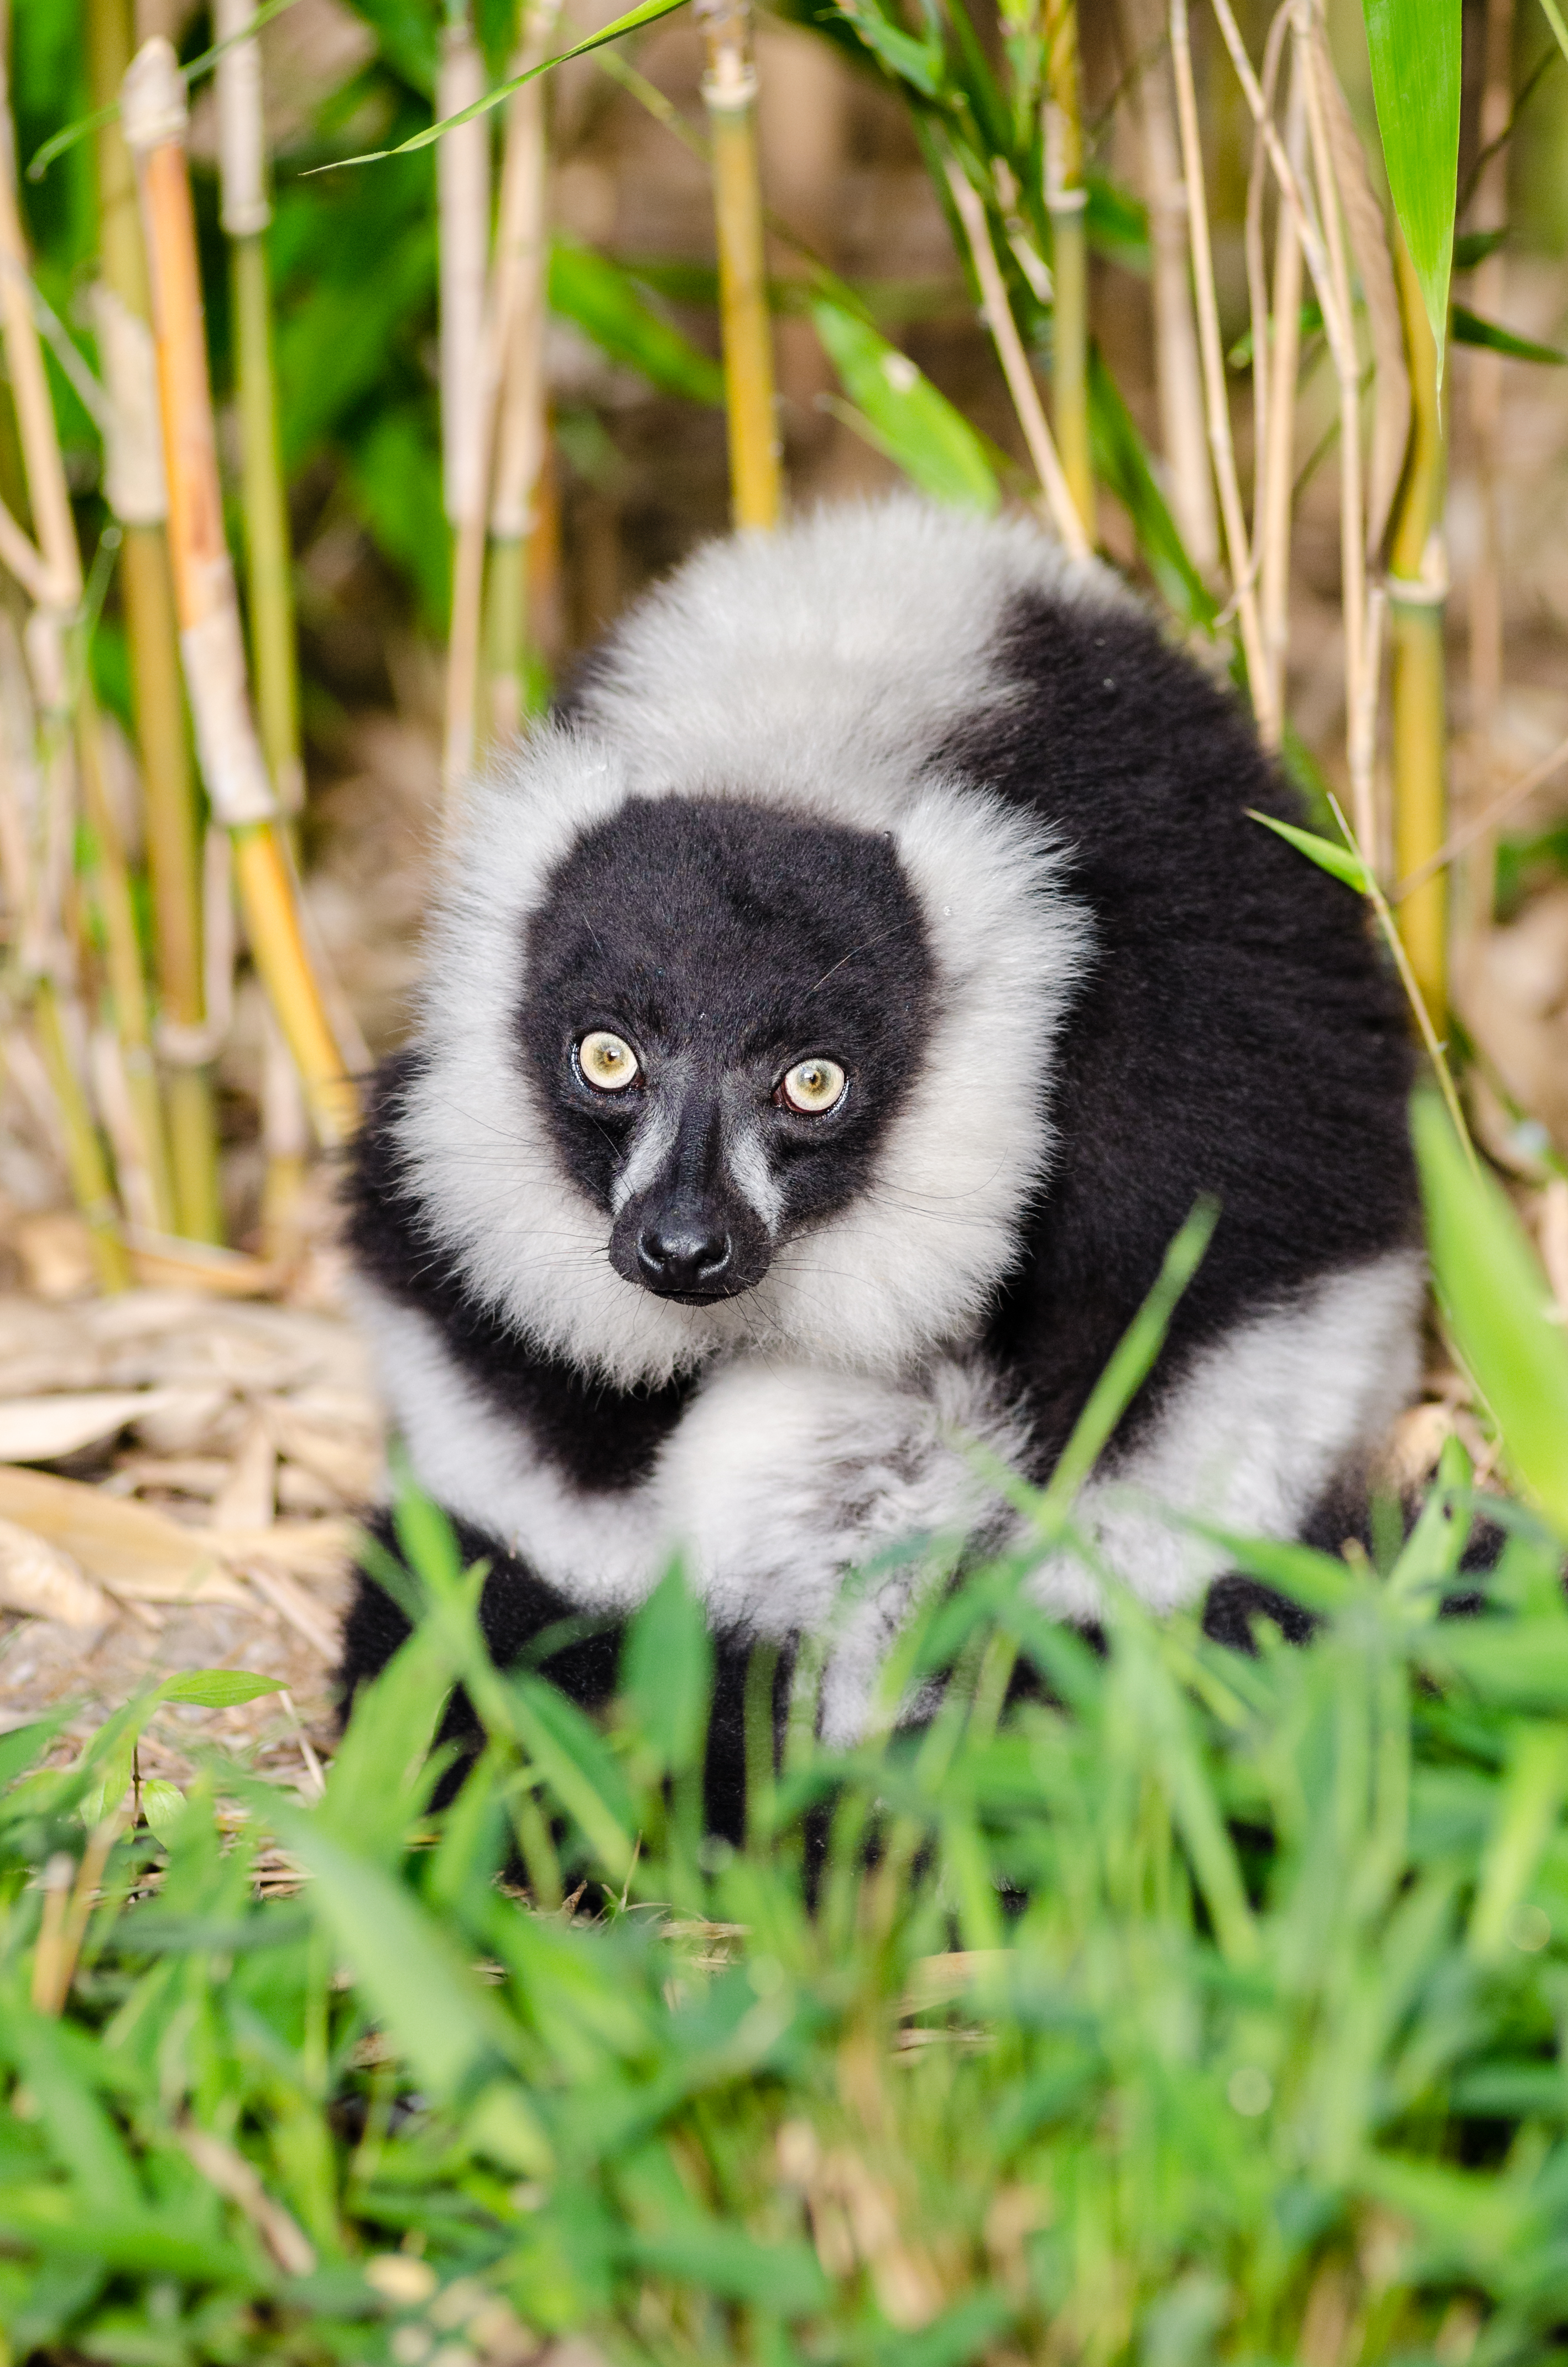
white, animal, wildlife, zoo, mammal, black, fauna, primate, eyes, madagascar, vertebrate, germany, deutschland, schwarz, tier, augen, grn, lemur, tierpark, madagaskar, ruffed, weiser, vari, lemuren, new world monkey